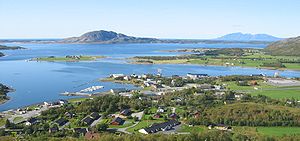
Sømna
Berg i Sømna kommune.
Sømna er en kommune på Helgeland i Nordland fylke i Norge. Den grænser i nord og øst til Brønnøy, og i sys til Bindal. Vigtige erhverv er landbrug, skovbrug og fiskeri samt offentlig tjenesteydelser. Nord-Norges største mejeri ligger i kommunen. Kystrigsvejen passerer gennem kommunen.